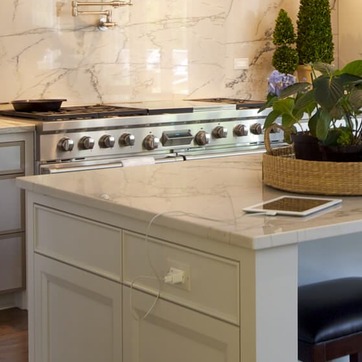
Material: polishedstone